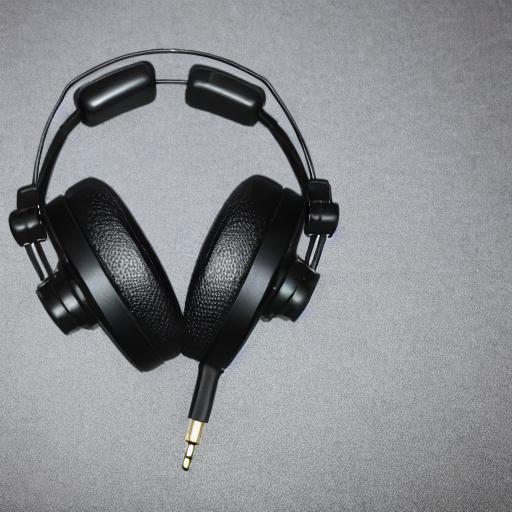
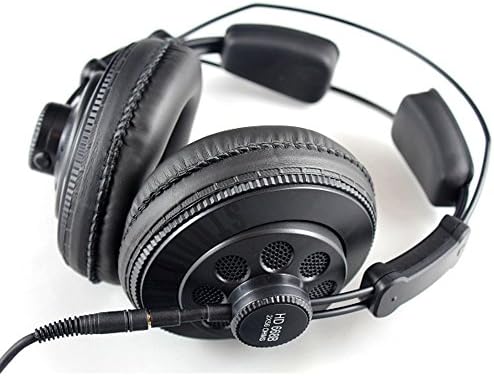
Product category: headphones
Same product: no